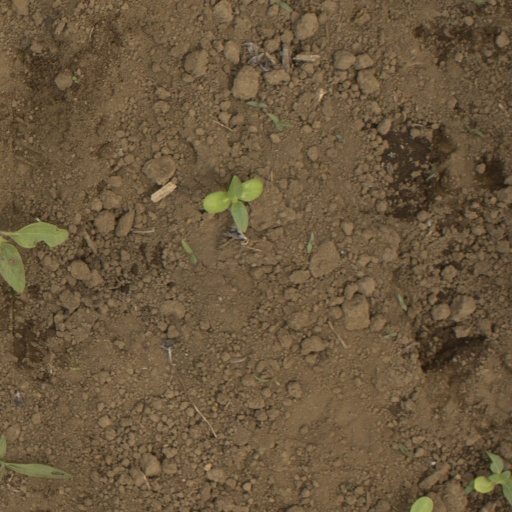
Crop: Jerusalem artichoke